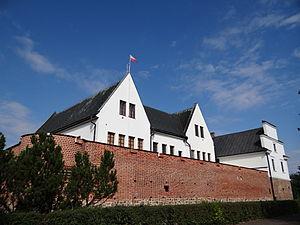
Konin est une ville de la voïvodie de Grande-Pologne, dans le centre-ouest de la Pologne. Elle est le chef-lieu du powiat de Konin, même si elle ne fait pas partie de son territoire.